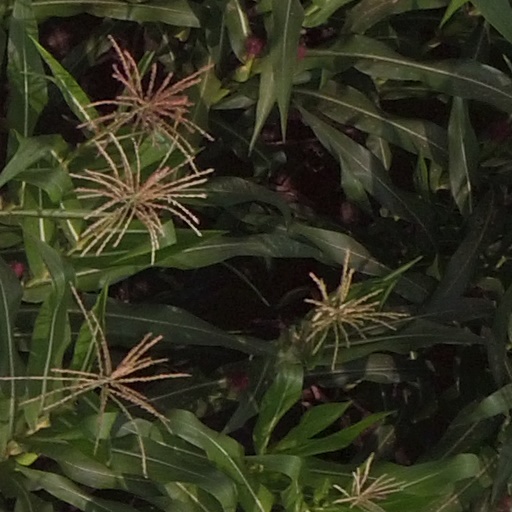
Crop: maize; corn